Micheal Luck

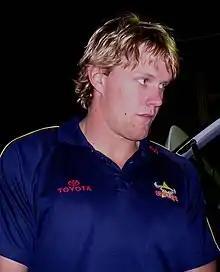

Micheal Luck (born 21 April 1981) is an Australian former professional rugby league footballer who played for the North Queensland Cowboys and the New Zealand Warriors. Micheal Luck's position of choice was or .